Capitol Park (Tuscaloosa, Alabama)

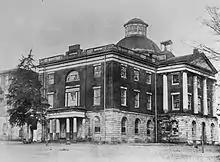
Alabama State Capitol building in Tuscaloosa

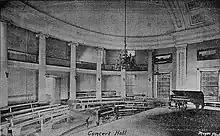
Concert Hall at Alabama Central Female College

Capitol Park on Childress Hill is a park in Tuscaloosa, Alabama, on a bluff above the Black Warrior River. It was the site of the Alabama State Capitol from 1826 to 1846, when the capitol was moved to Montgomery. The capitol building was subsequently used for Alabama Central Female College. It burned in 1923. A historical marker in the park commemorates the school's history. The University of Alabama has a collection of papers related to the school. Classical architecture ruins from the building (a mixture of reconstituted original ornamentation and 1980s-era reconstruction) remain.